François-Emmanuel Guignard, comte de Saint-Priest

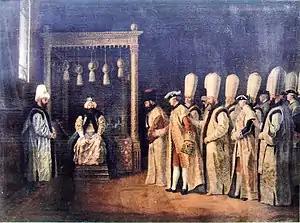
Reception ceremony of the Comte de Saint Priest at the Ottoman Porte, by Antoine de Favray, 1767.

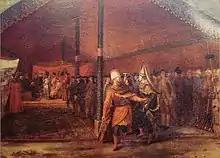
M. de Saint-Priest with the Grand Vizier at the camp of Daud Pasha in 1769, by Antoine de Favray.

Saint-Priest was sent as an ambassador in 1768 to the Ottoman Empire, where he remained (with the exception of one short interval) until 1784. He sponsored the reconstruction of Saint Pierre Han, a commercial facility for French and other European merchants, which had been destroyed by fire in 1771. While there, he married Wilhelmina von Ludolf, the daughter of the ambassador of the Kingdom of Naples to the Sublime Porte. His "Mémoires sur l'ambassade de France en Turquie et le commerce des Français dans le Levant", prepared during a return visit to France, were only published in 1877, when they were edited by Charles Schefer. Besides these, he wrote an "Examen des assemblés provinciales" (1787).